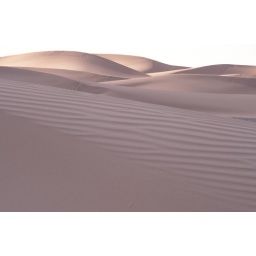
I love to photograph the patterns in sand dunes. This dune field was located in the Hukf depression in the Omani interior.